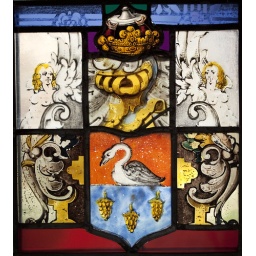
Stained glass window in Castello Sforzesco, Milan